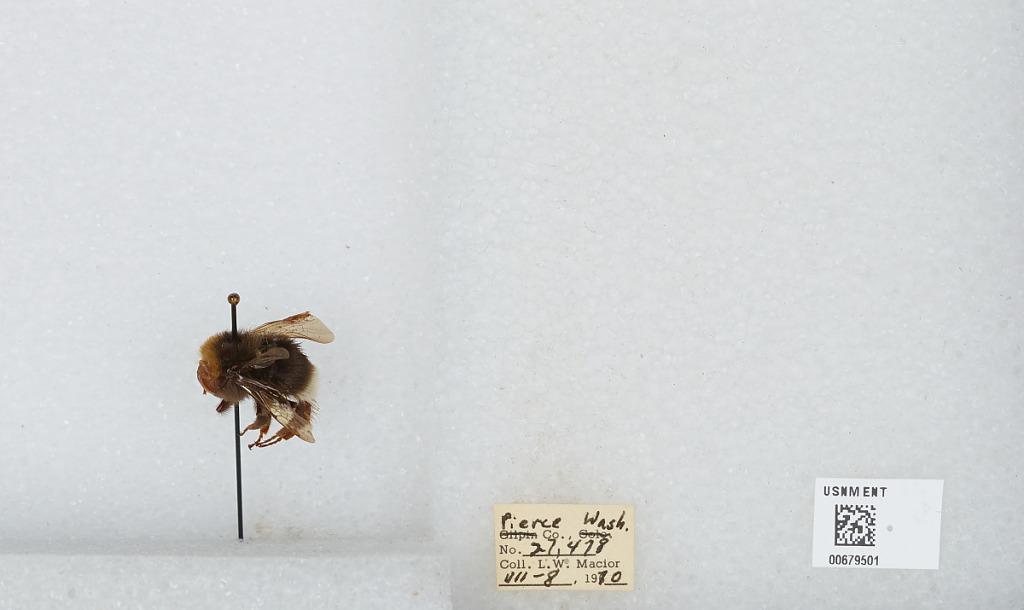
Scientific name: Bombus (Bombus) occidentalis Greene
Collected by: L. Macior
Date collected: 1970-7-8
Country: United States
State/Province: Washington
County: Pierce
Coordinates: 47.05, -122.12